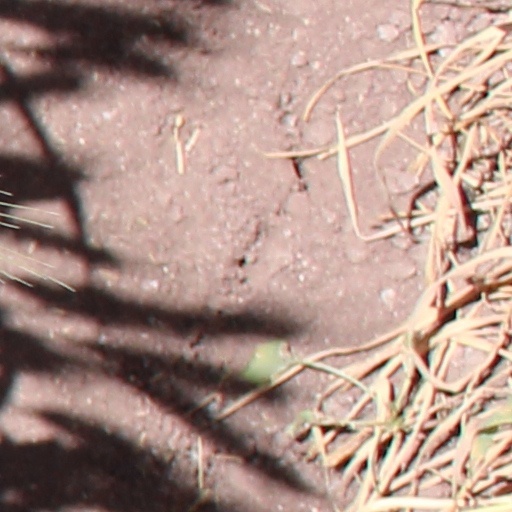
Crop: wheat